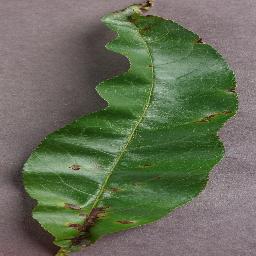
Label: Peach___Bacterial_spot